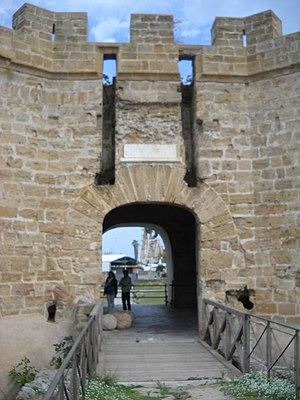
Castello a Mare ou Castellammare est une ancienne forteresse qui gardait l'entrée du port de Palerme dans La Cala. Des vestiges sont visibles, dont certains sont ouverts au public. Il y a un donjon normand, une porte fortifiée ou d'entrée, et les restes d'un système défensif sophistiqué datant de la Renaissance, en forme d'étoile.